Peter Schidlof

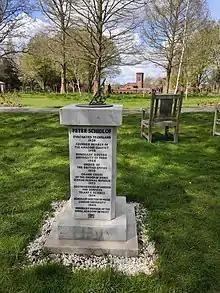
Pillar dedicated to Schidlof at Golders Green Crematorium

Schidlof died in 1987 in Cumbria, England. His ashes and those of his wife are interred in the gardens of Golders Green Crematorium, London.